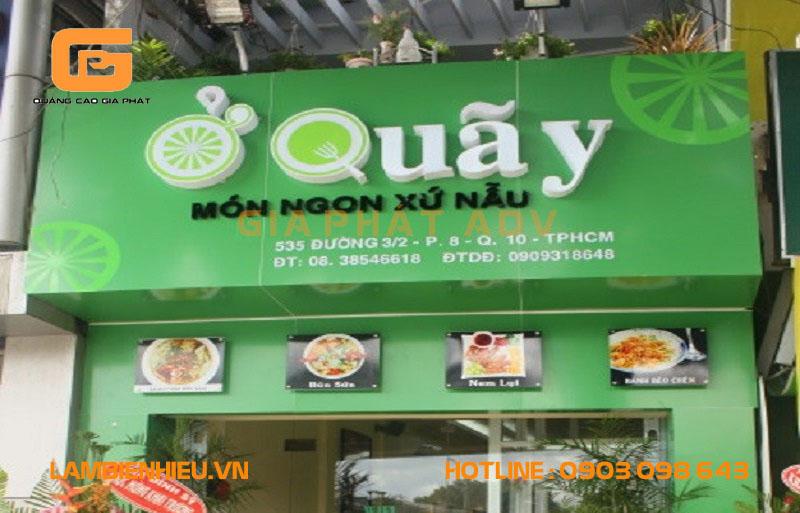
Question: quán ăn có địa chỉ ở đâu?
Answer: quán ăn có địa chỉ ở 535 đường 3/2, phường 8, quận 10, thành phố hồ chí minh